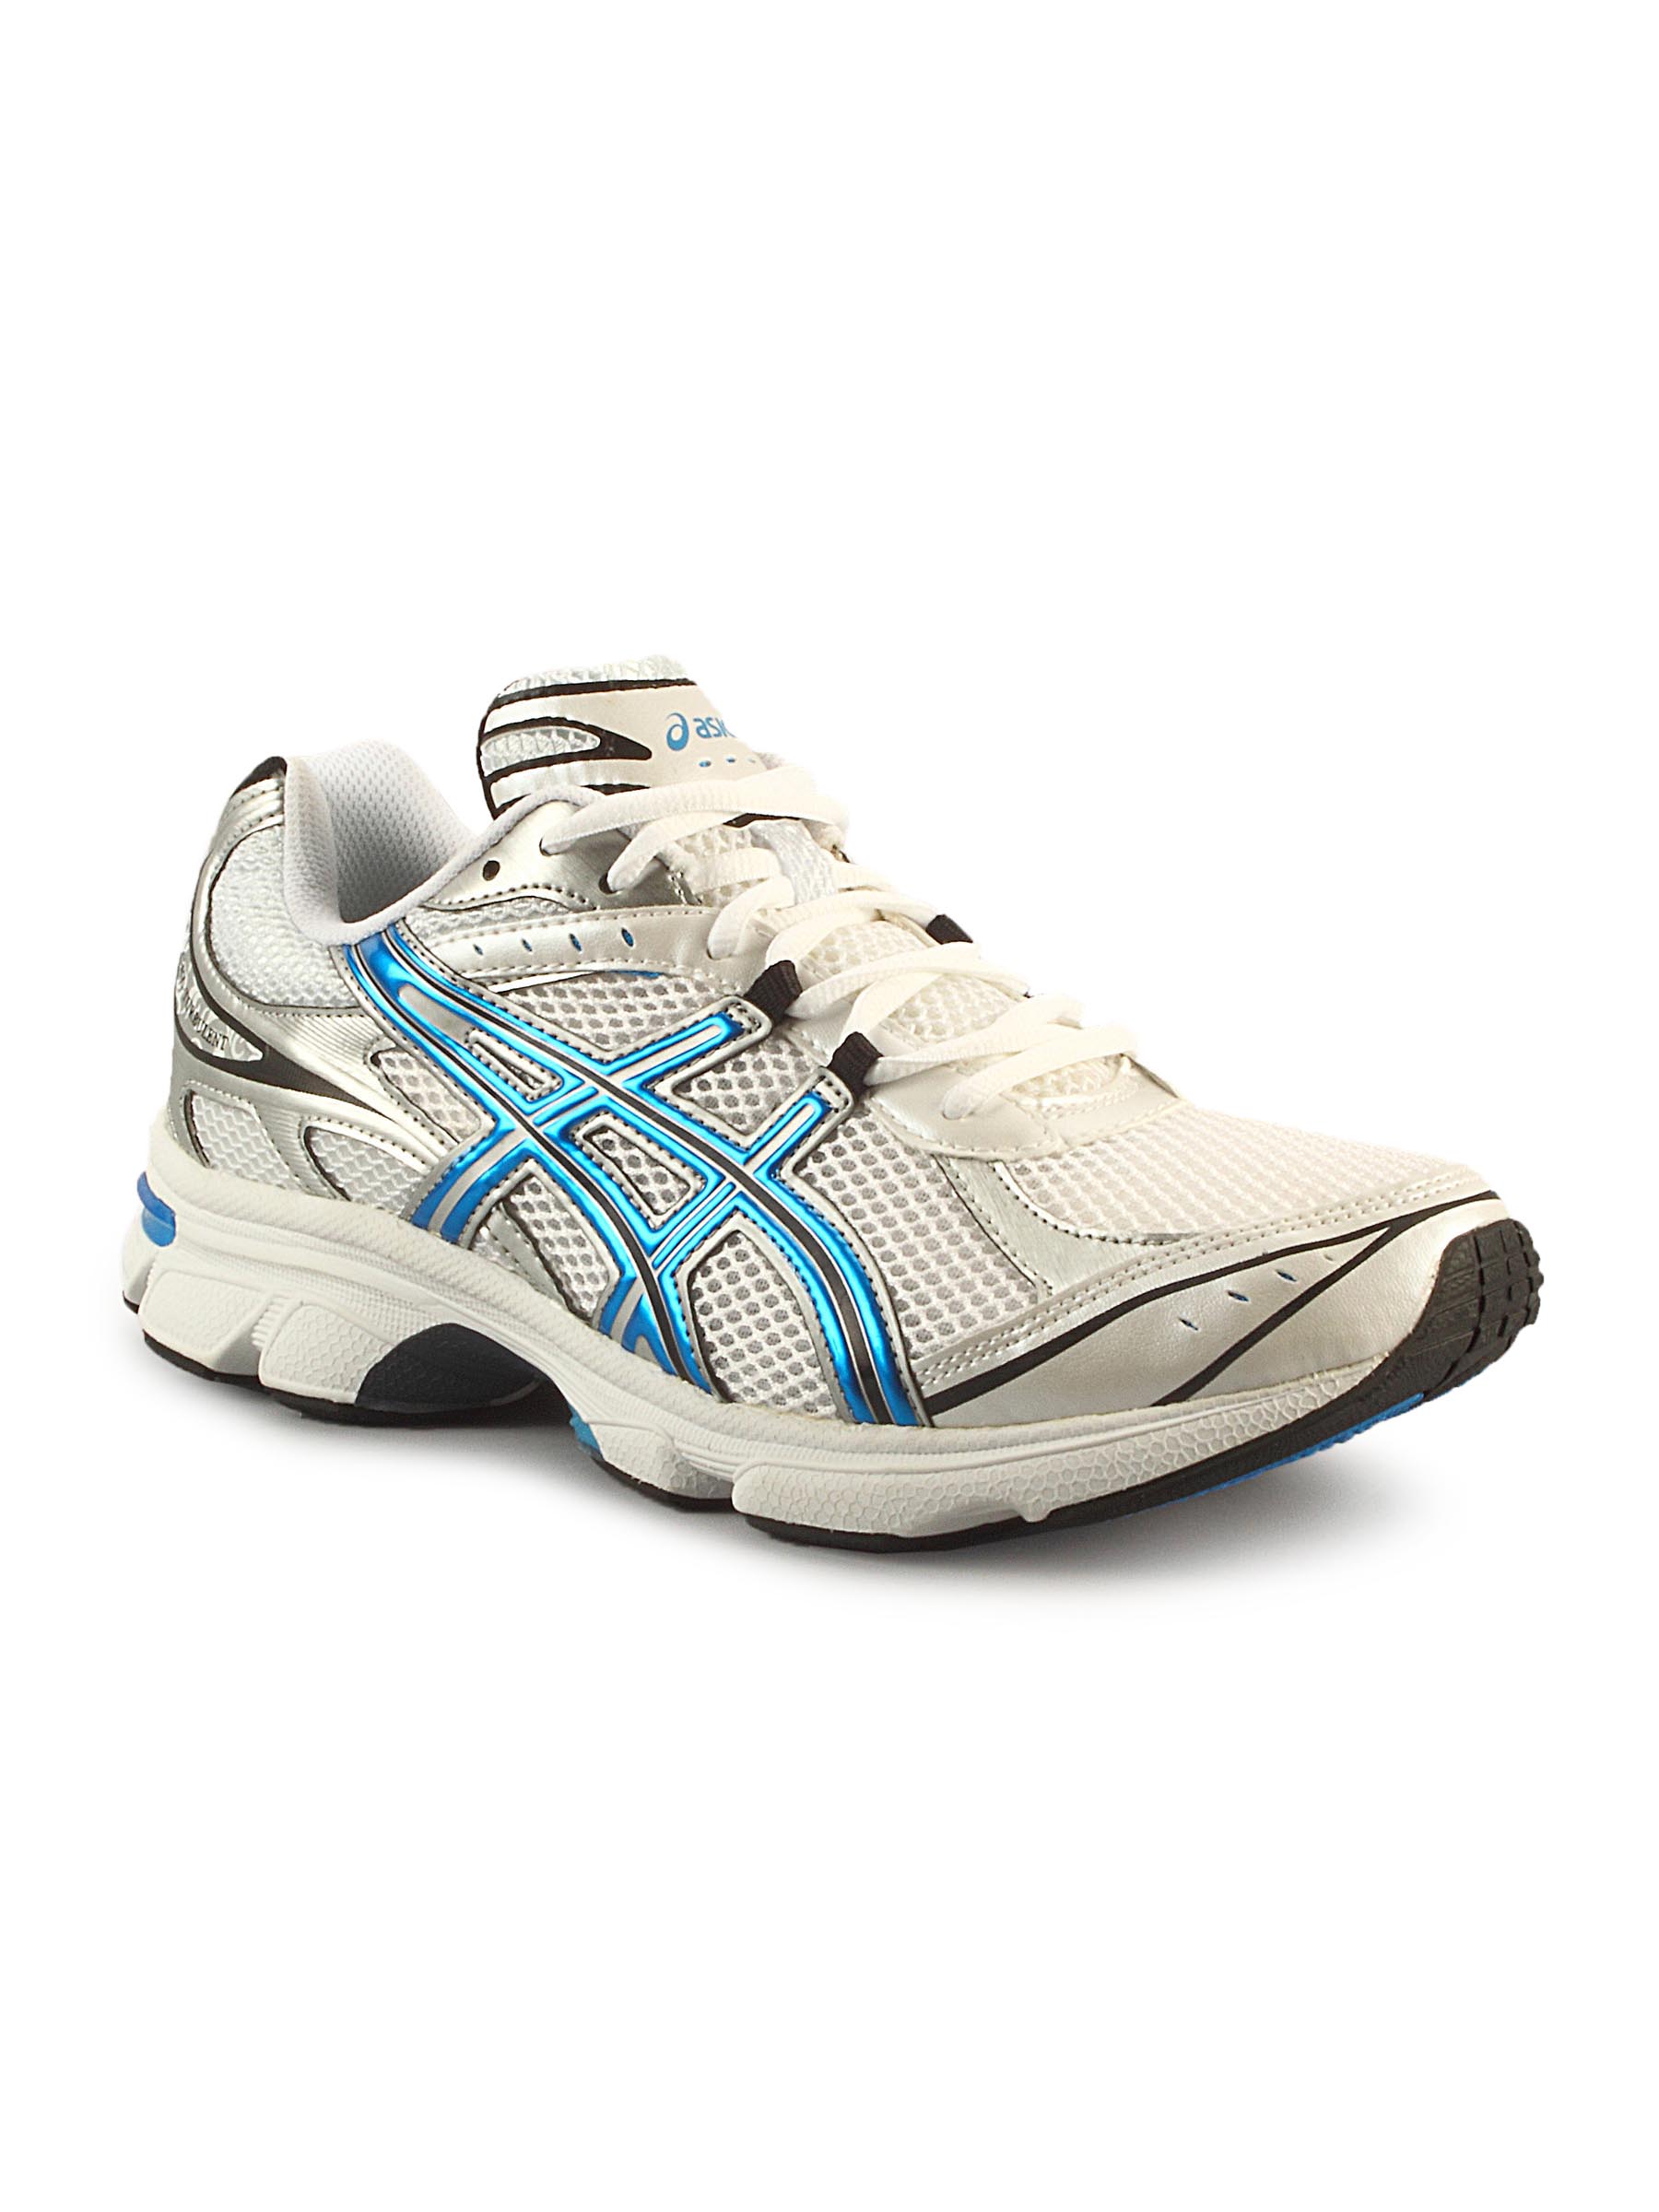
Asics Men's Sport White Blue Gel Cushioning Shoe
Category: Footwear / Shoes / Sports Shoes
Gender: Men
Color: White
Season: Spring 2011
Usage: Sports